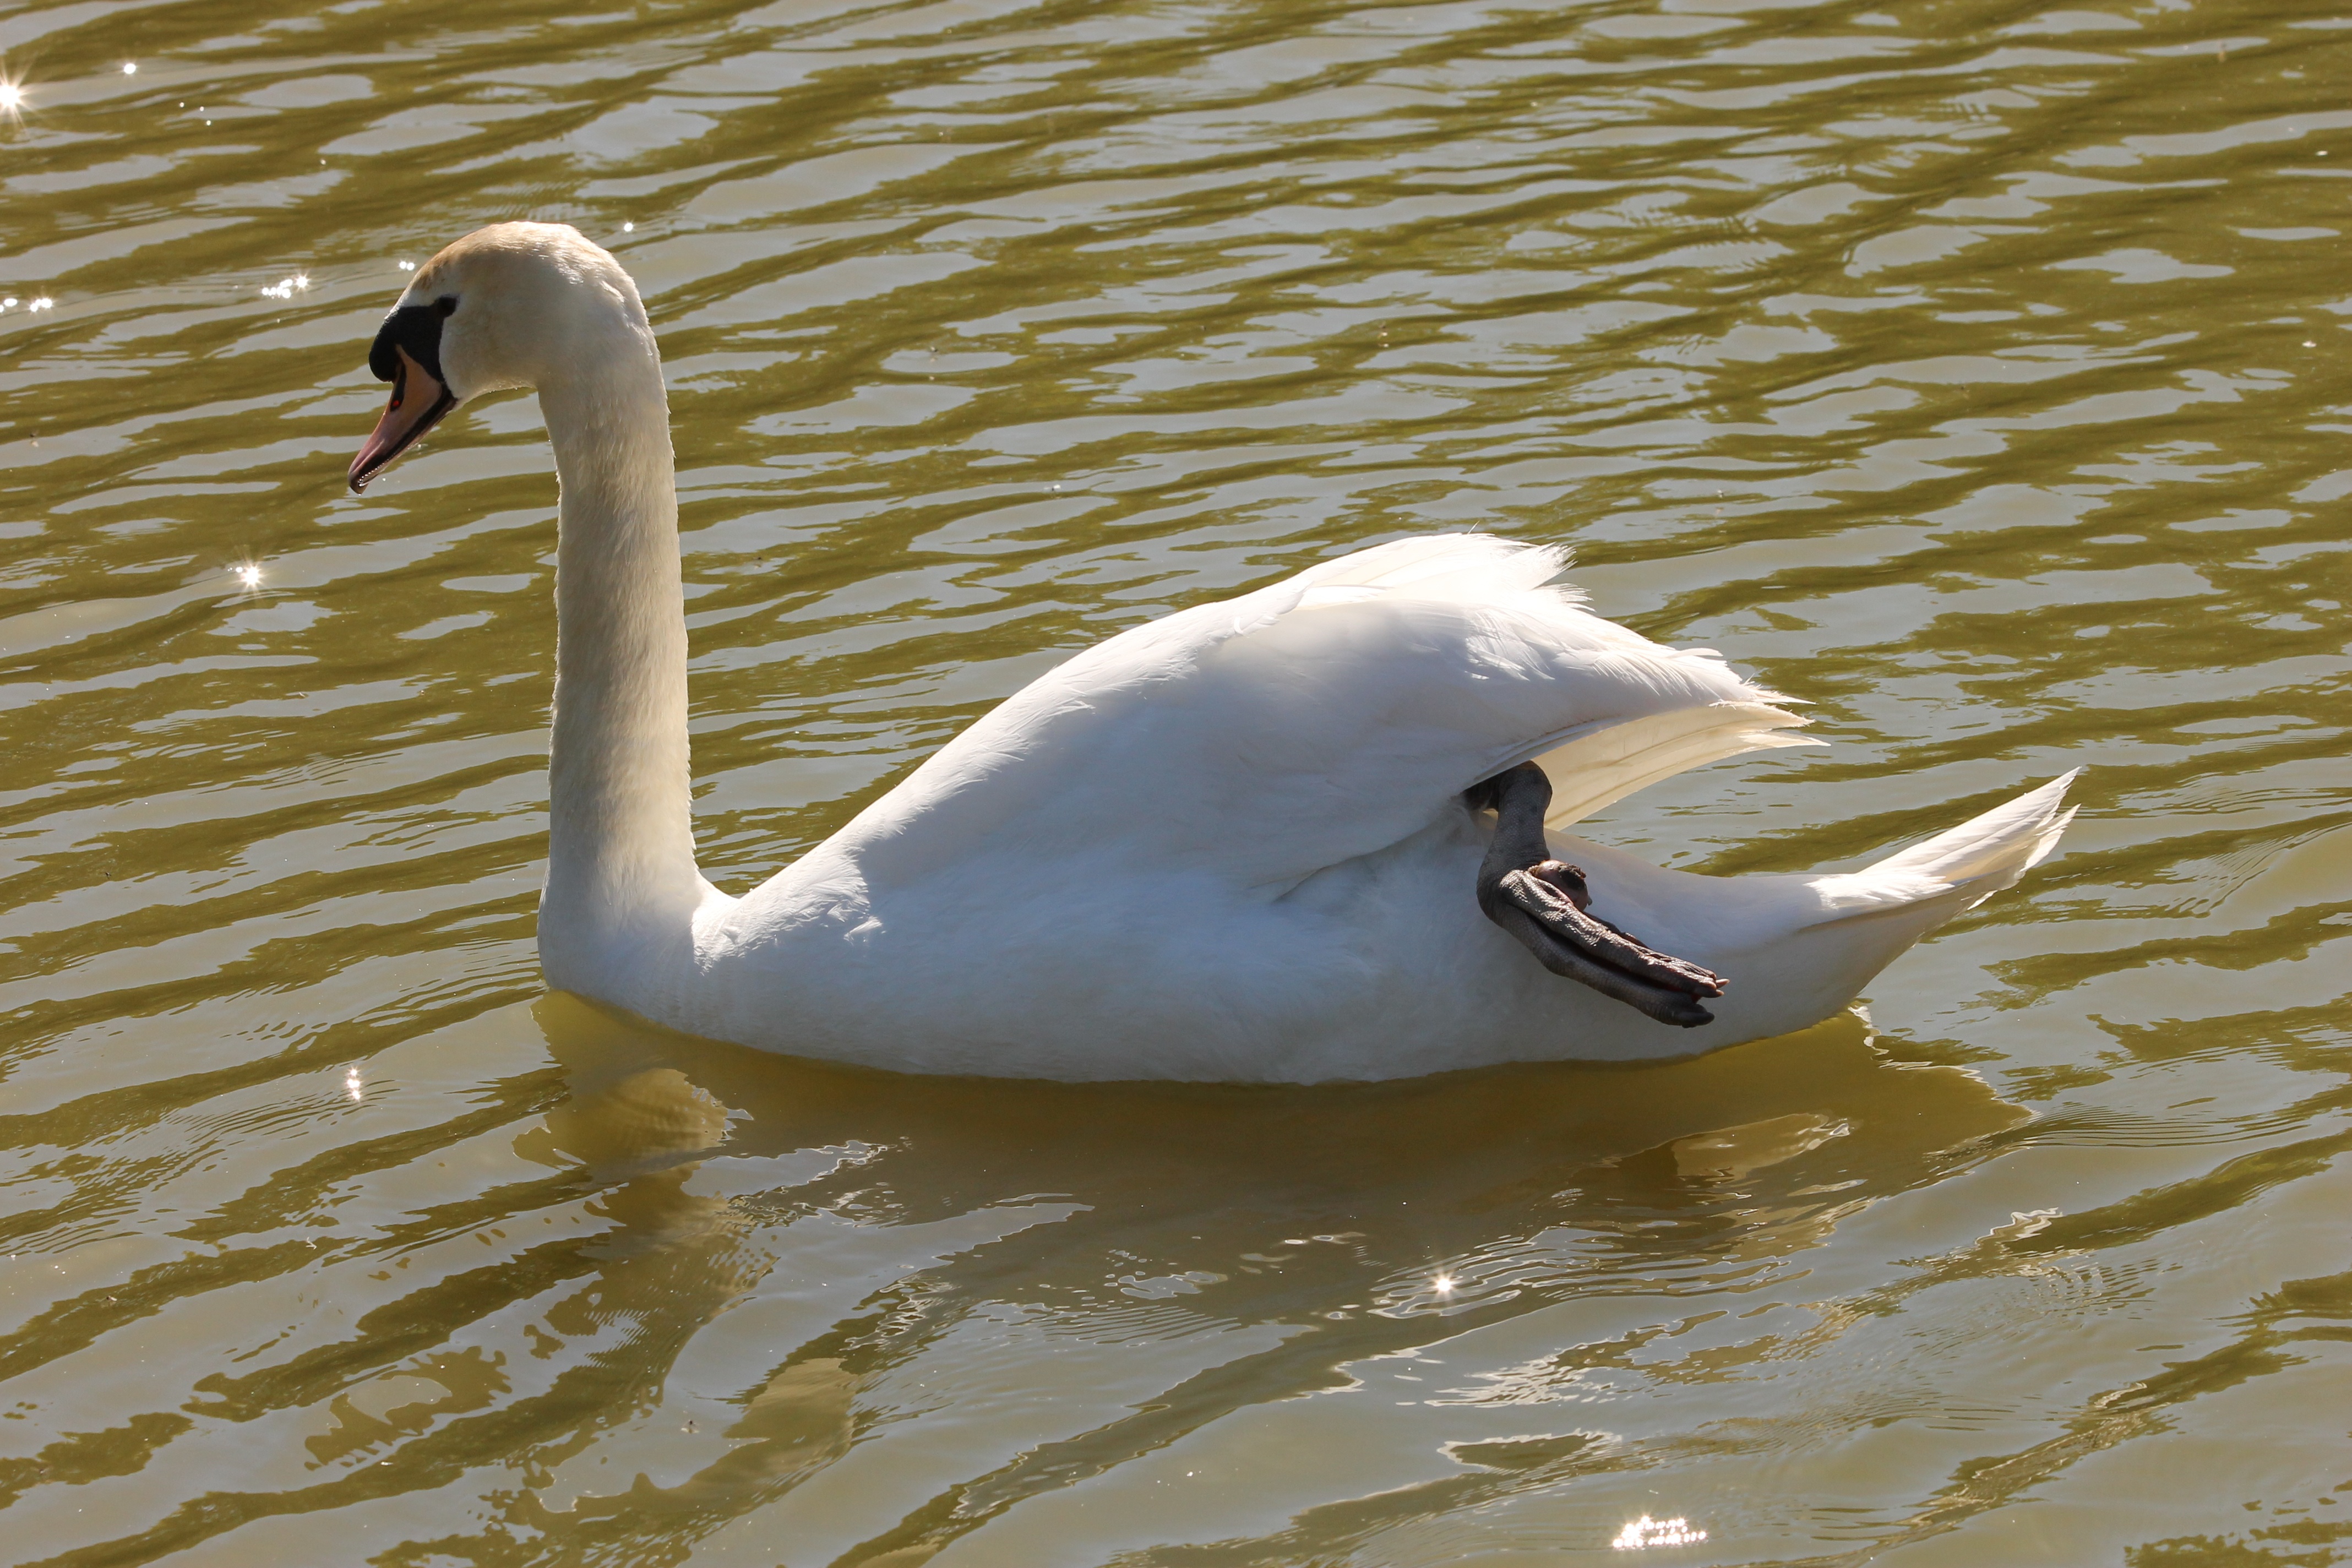
nature, bird, wing, pond, wildlife, beak, fauna, swan, animals, vertebrate, waterfowl, water bird, ducks geese and swans